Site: brandenburg
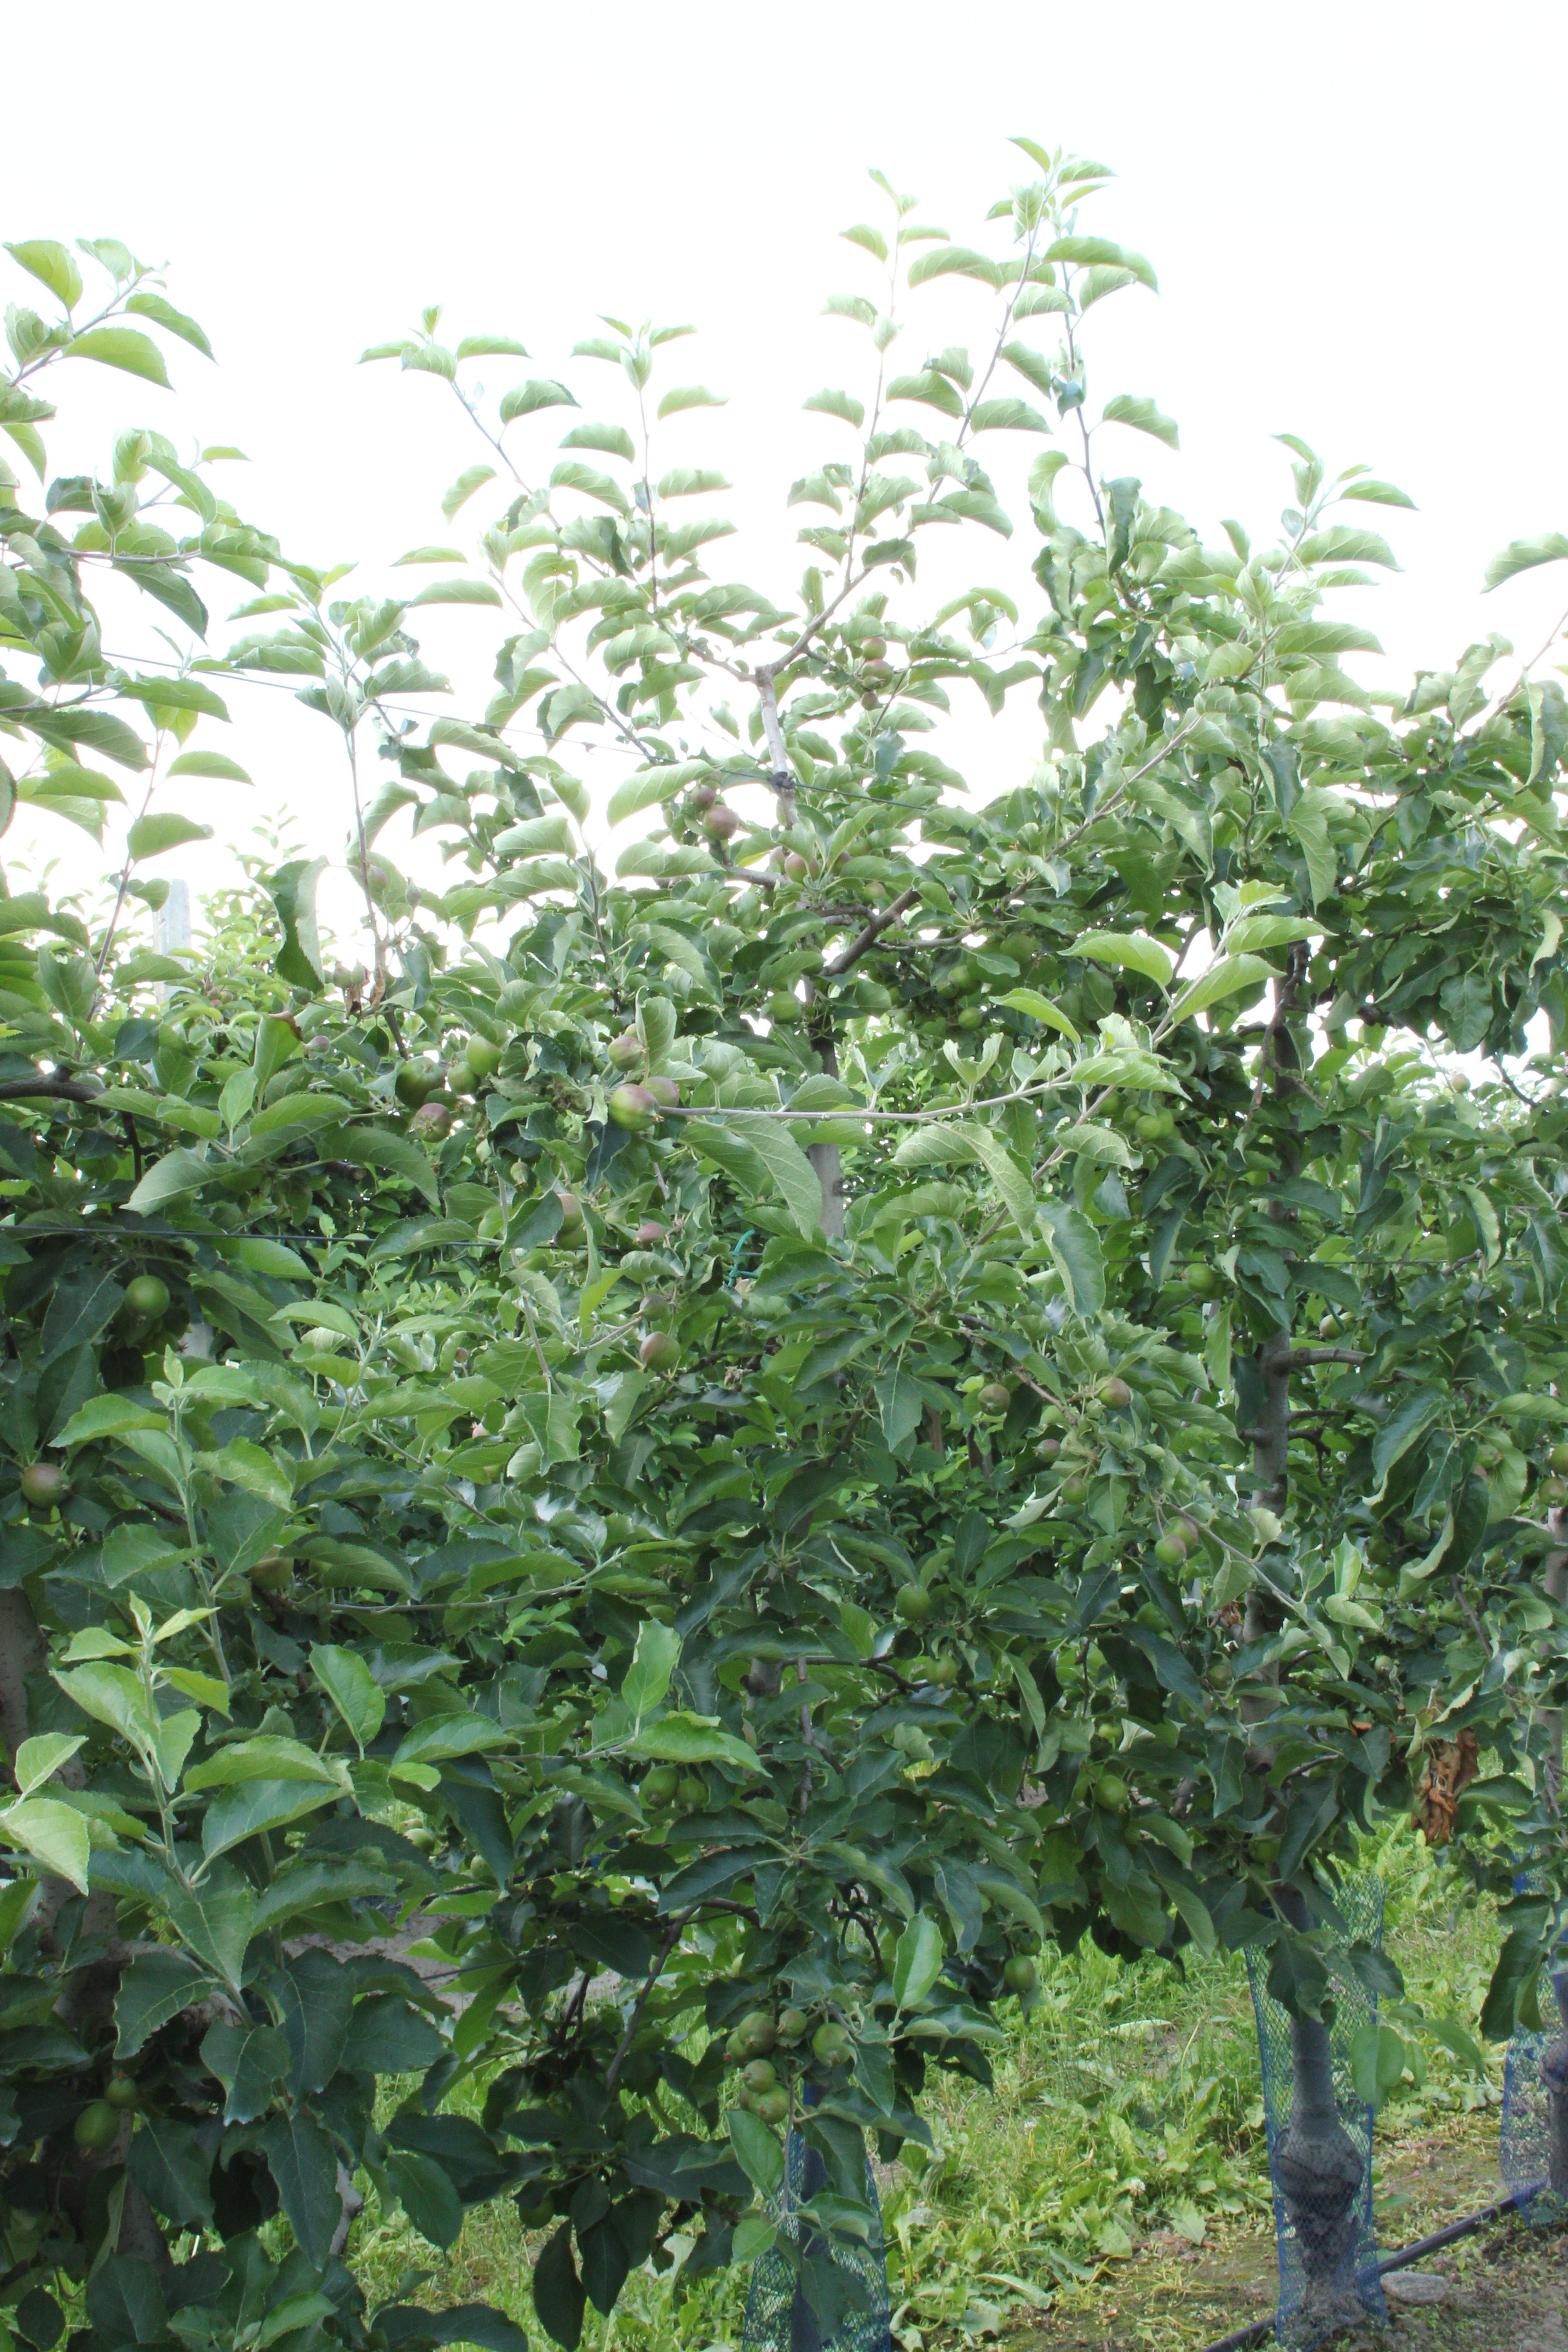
Growth stage (BBCH 73): Development of fruit